Lynn, Massachusetts

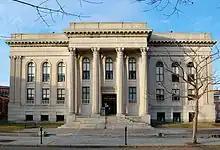
Public Library

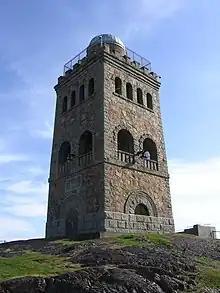
High Rock Tower Reservation

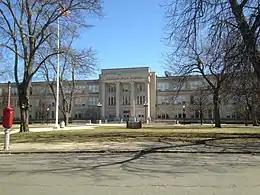
Lynn English High School

Formerly vacant industrial buildings continue to be converted into loft spaces, and historic homes, particularly Lynn's Diamond Historic District, are being restored. In 2016, several large land parcels in Lynn were acquired by major developers. In November 2018, construction began on downtown Lynn's first luxury midrise—a 259-unit, 10-story building on Monroe Street. in December 2019, ground was broken on a 331-unit waterfront development on Carroll Parkway. Many of the recent and pending large real estate projects in Lynn are Transit-oriented developments, sited within a half-mile of Lynn station, which provides 20-minute train service to North Station.